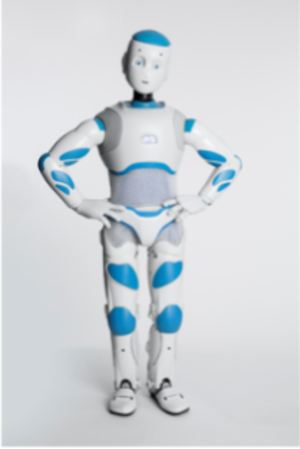
Robot Romeo
SoftBank Robotics Europe est la filiale d'une société de robotique japonaise parmi les leaders mondiaux dans le domaine de la robotique humanoïde, notamment dans la sphère professionnelle.